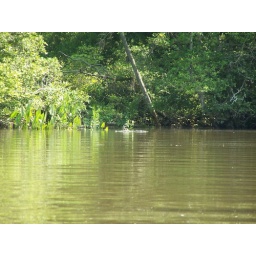
Just below the bridge another 'gator is spotted sliding quietly toward the shore.Of course Jason paddles over to shake hands...